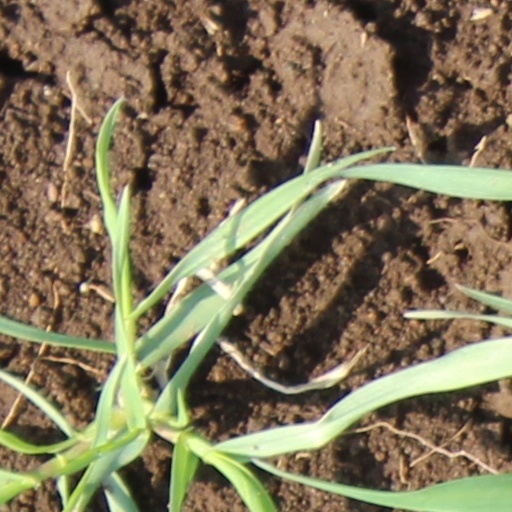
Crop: wheat